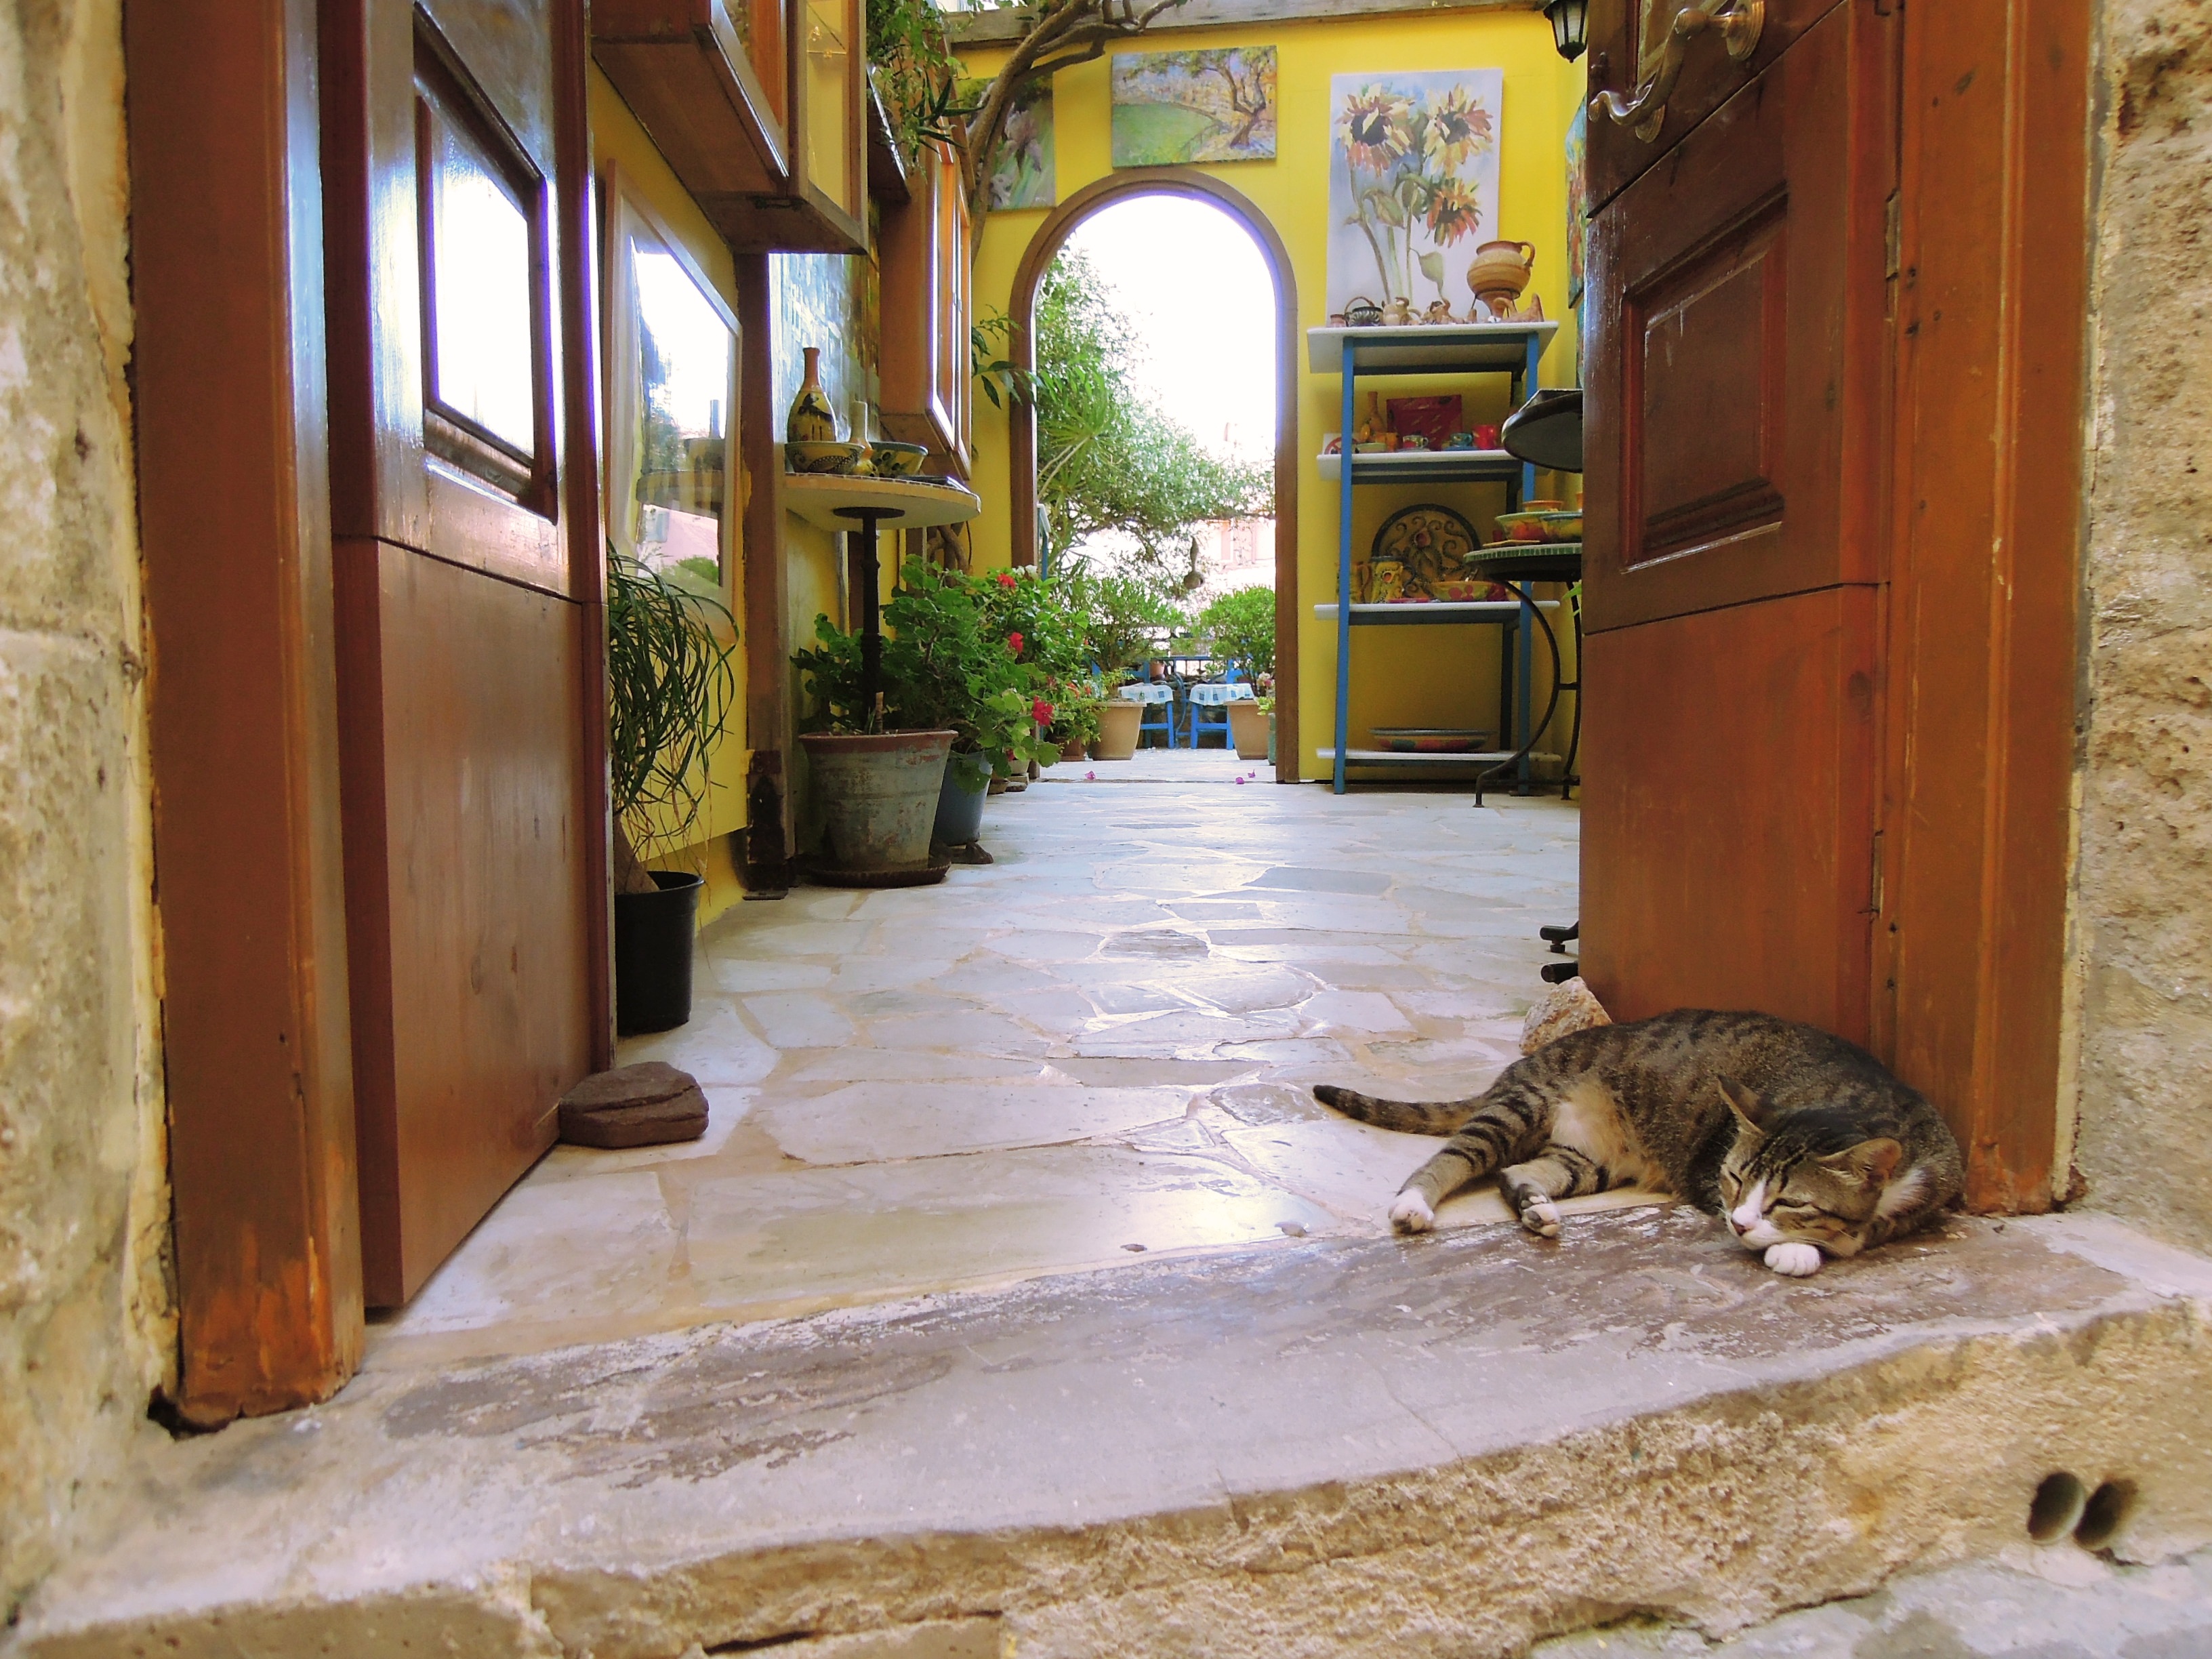
wood, house, old, city, home, greek, cat, temple, chania, crete island, stone house, ancient history